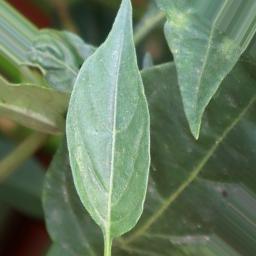
Label: healthy